Chinlone

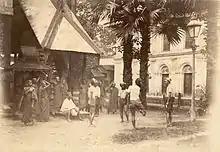
One of the first photographs of men playing chinlone, taken around 1899

Chinlone has played a prominent role in Myanmar for about 1,500 years. Its style is performance-based because it was first created as a demonstrative means of activity for entertaining Burmese royalty. Chinlone is heavily influenced by traditional Burmese martial arts and dance, another reason as to why so much importance is placed upon technique. As it is such an old game, many variations have been made to it, including hundreds of moves for maneuvering the ball. In addition to the original form of chinlone, there is a single performance style called "tapandaing". While chinlone had been widely considered by Europeans to be more of a game than an actual sport, international interest in chinlone grew rapidly. By 1911, chinlone teams were performing in parts of Europe and Asia. As spectators of chinlone, Europeans derisively deemed it to be merely an entertaining game of indigenous people, too passive and not violent or masculine enough to be considered a sport.